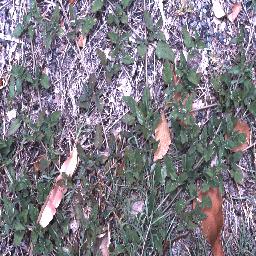
Label: negative